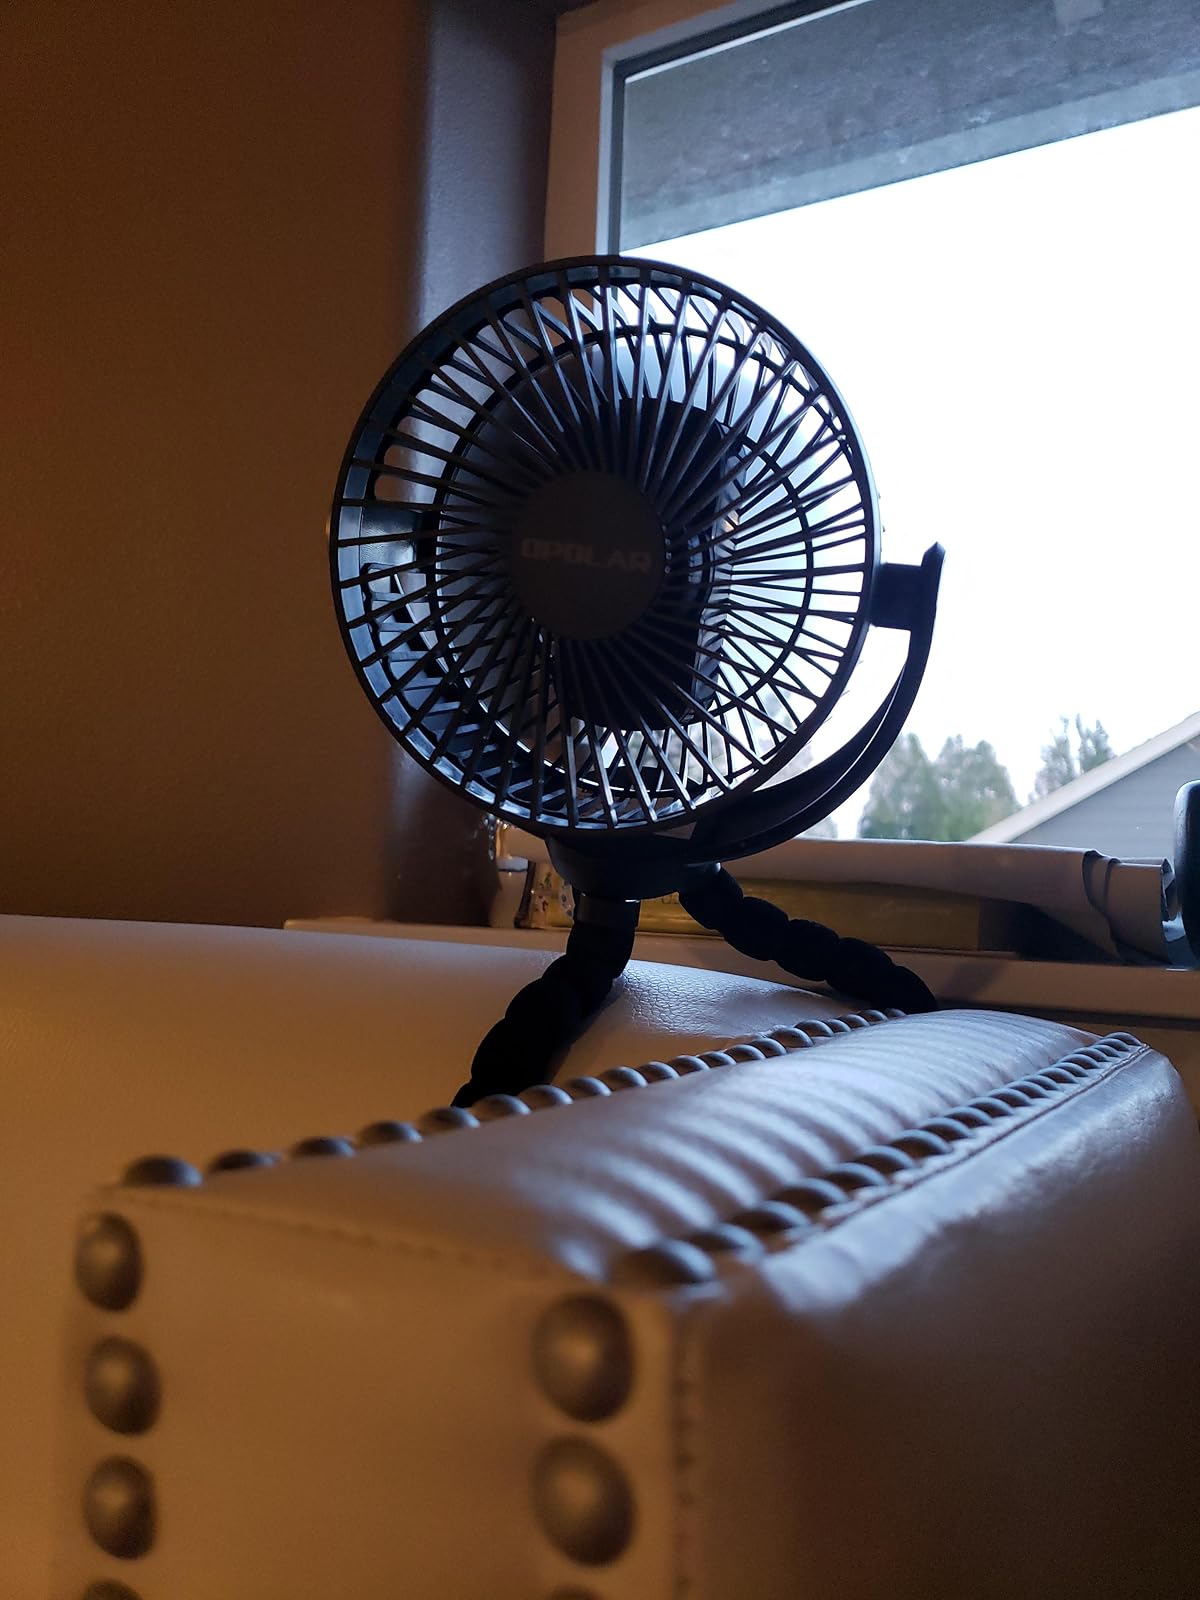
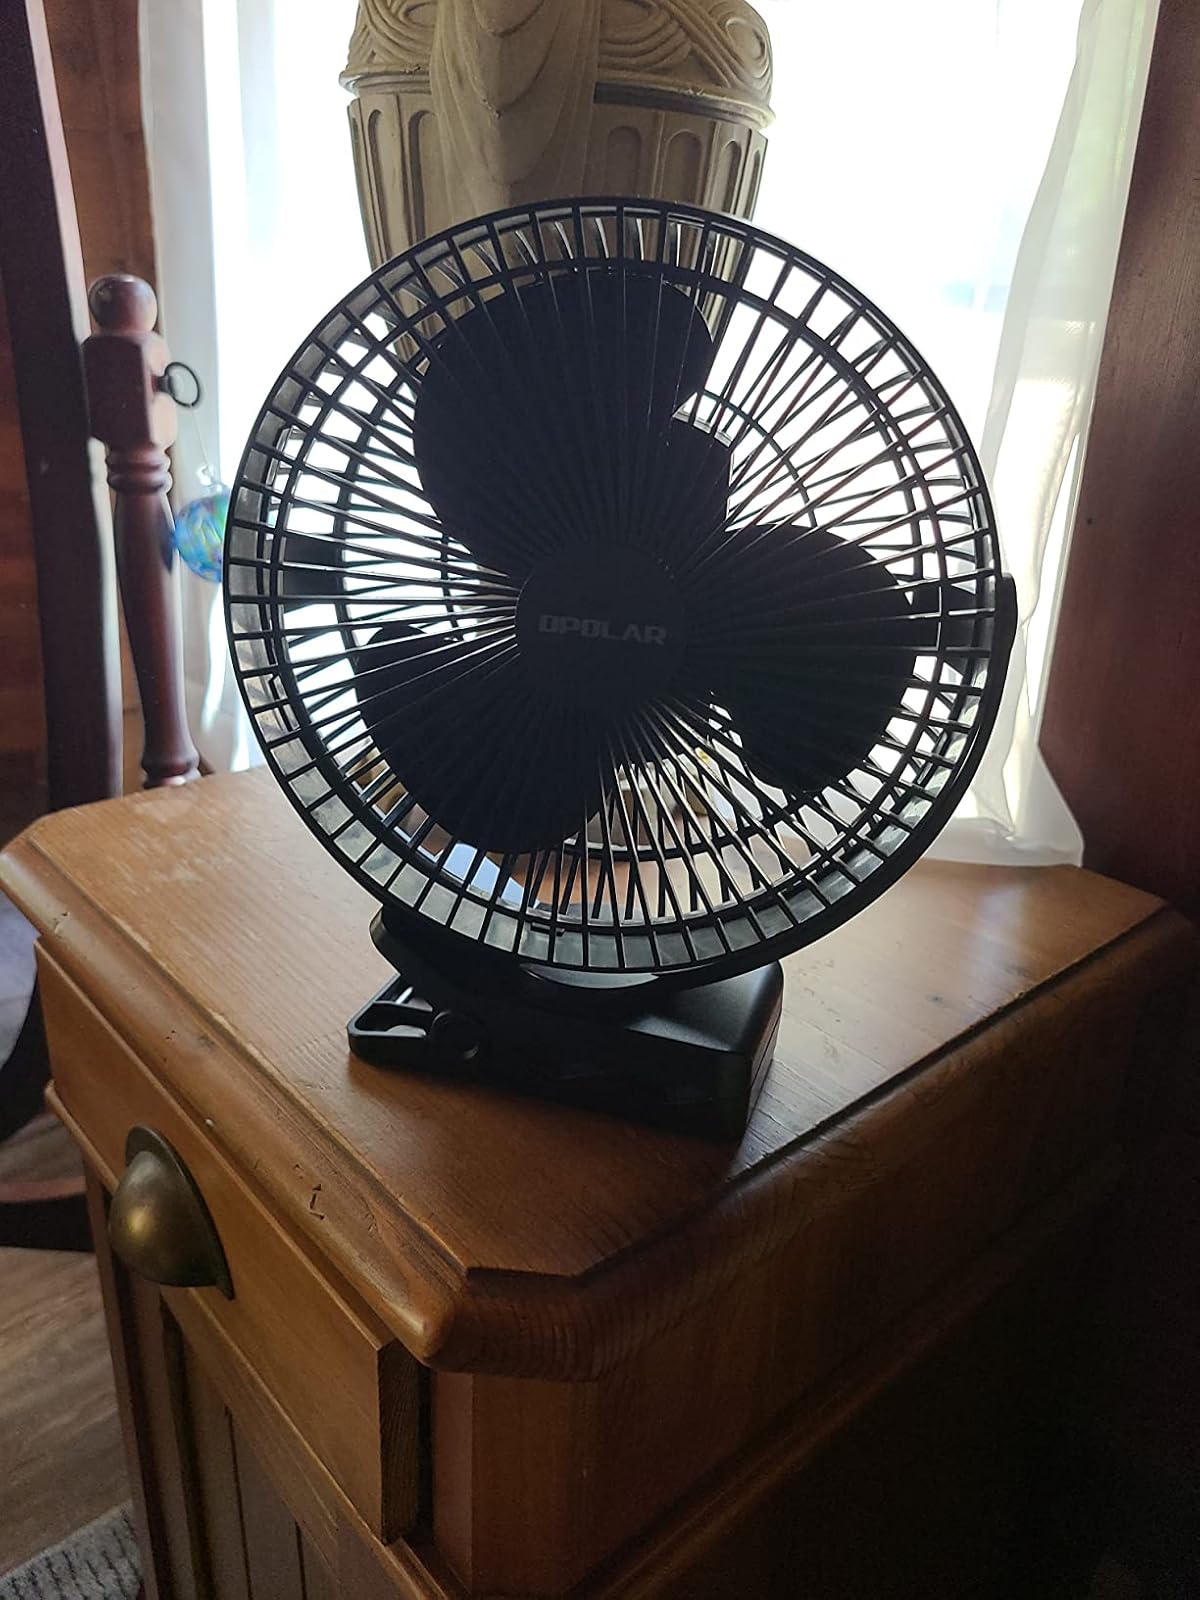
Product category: fan
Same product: no